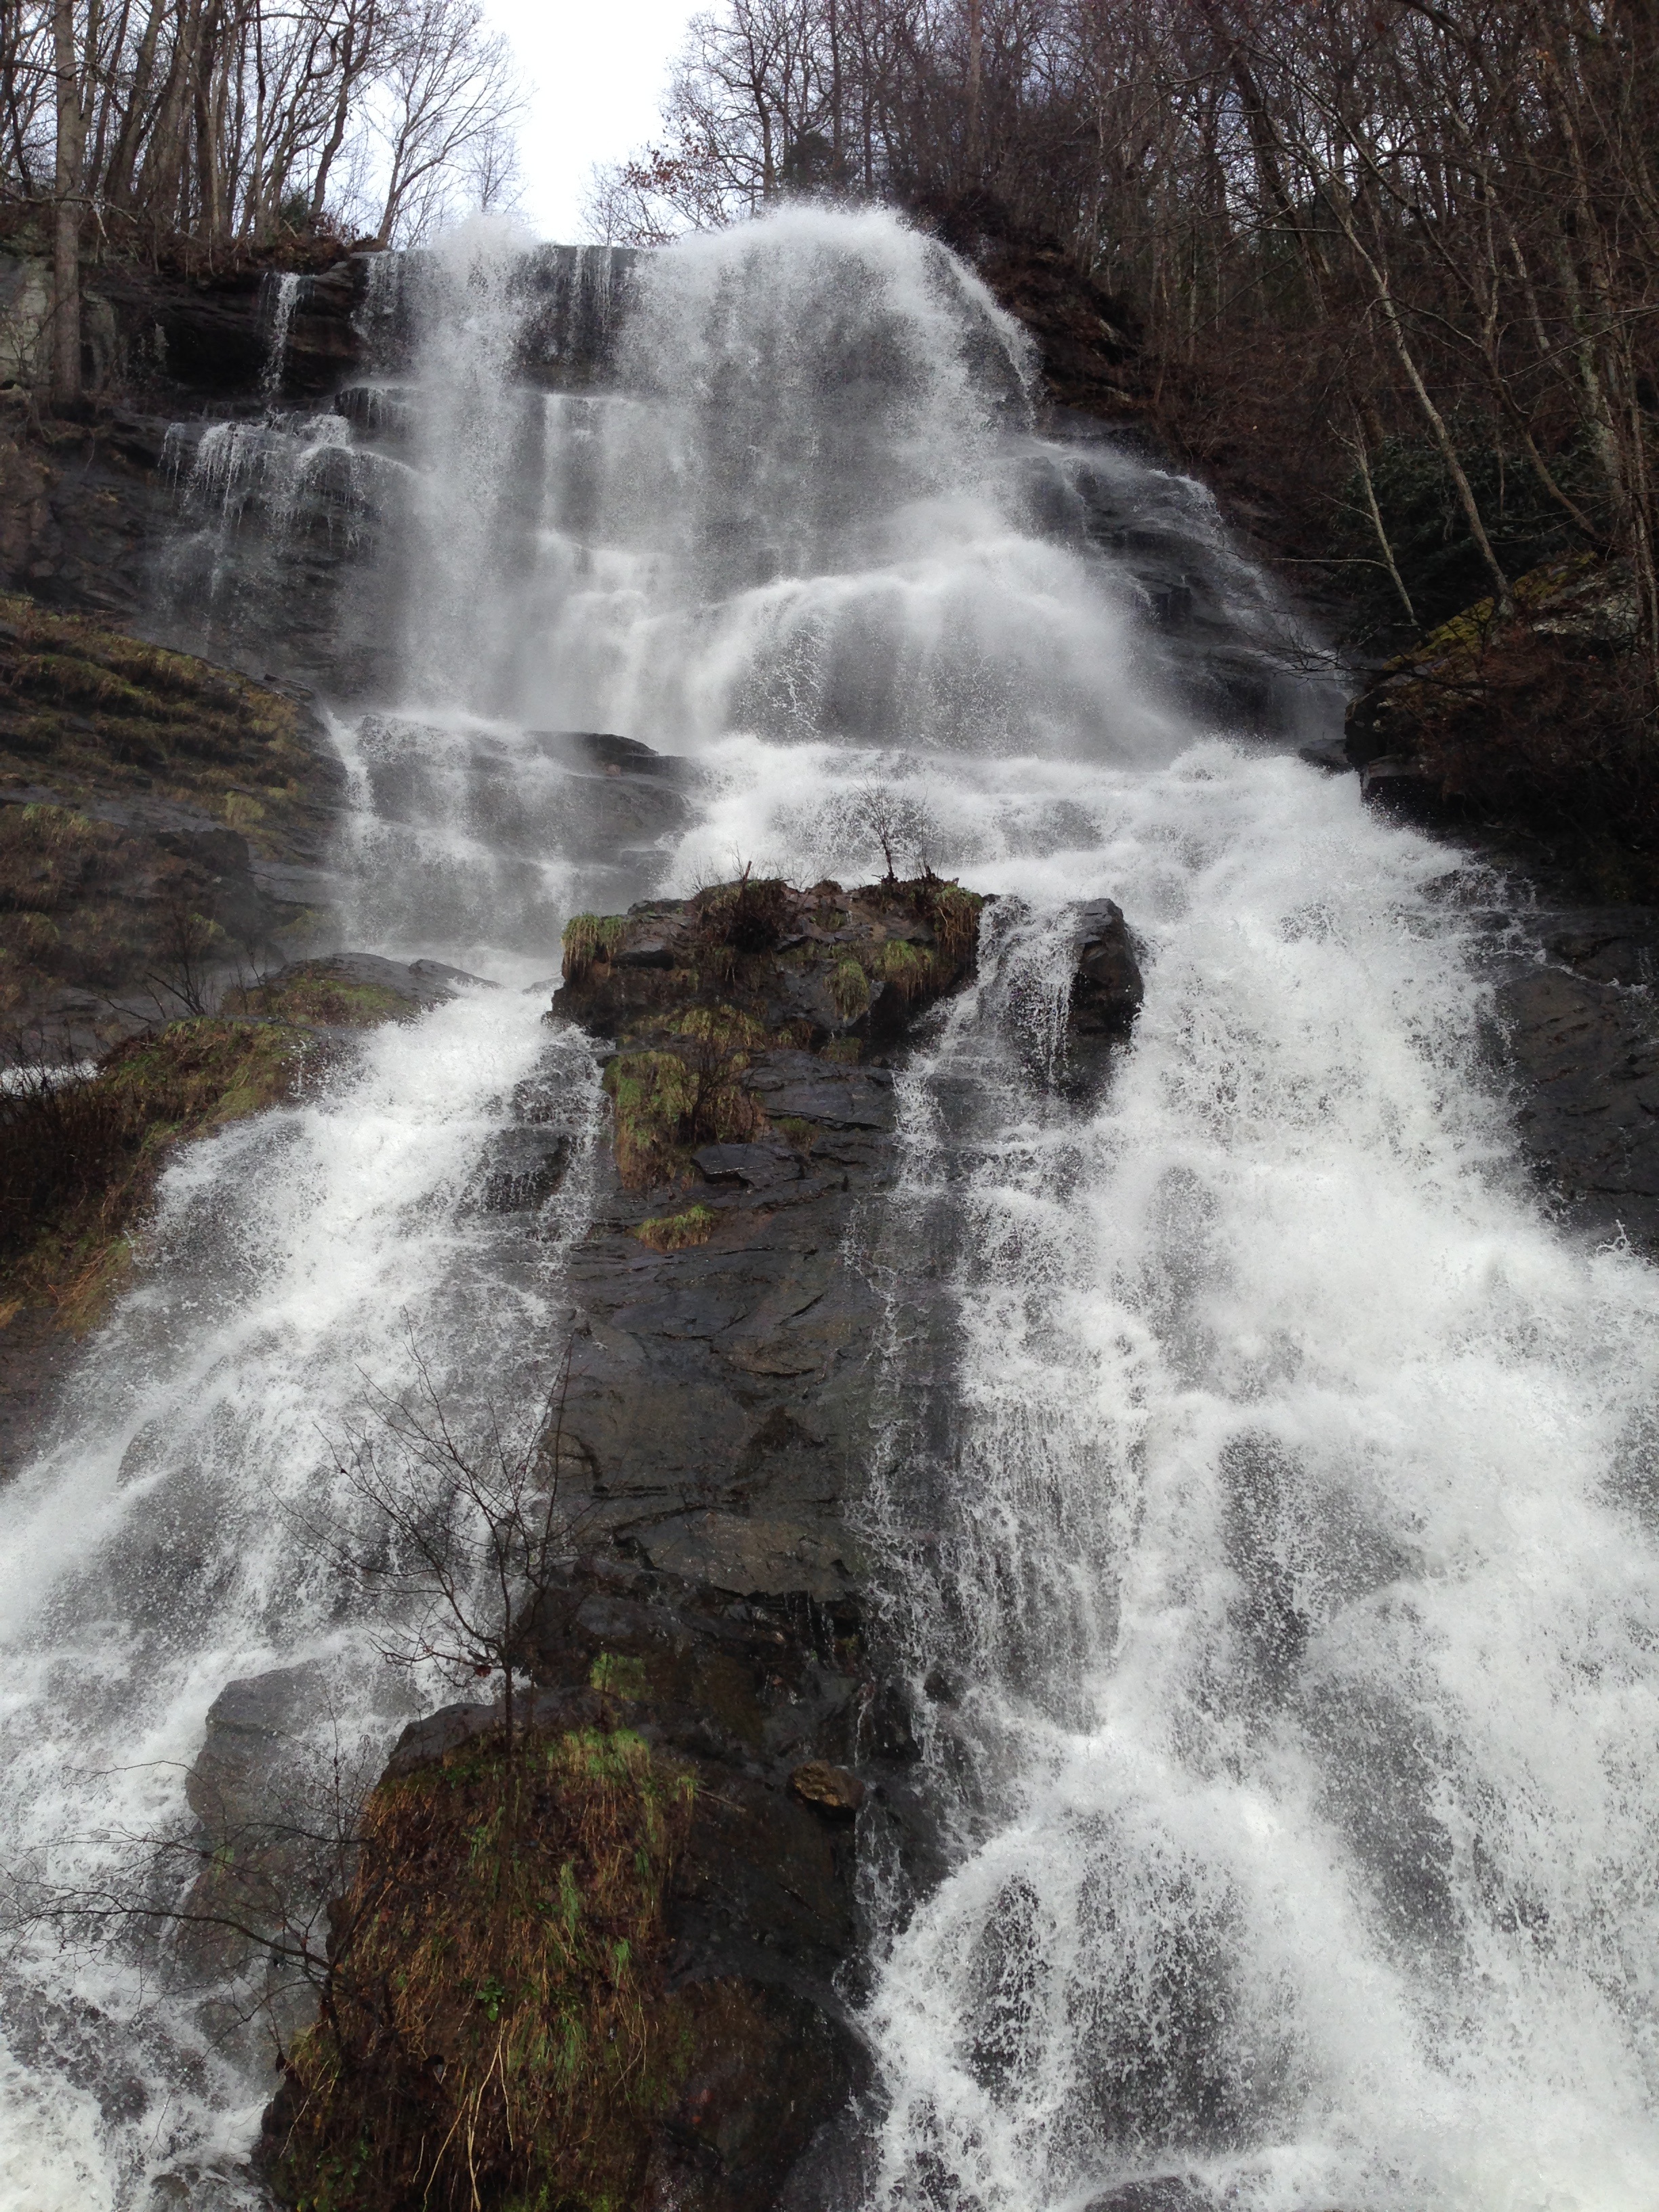
water, nature, waterfall, river, stream, rapid, national park, body of water, wasserfall, december, water feature, watercourse, elijay